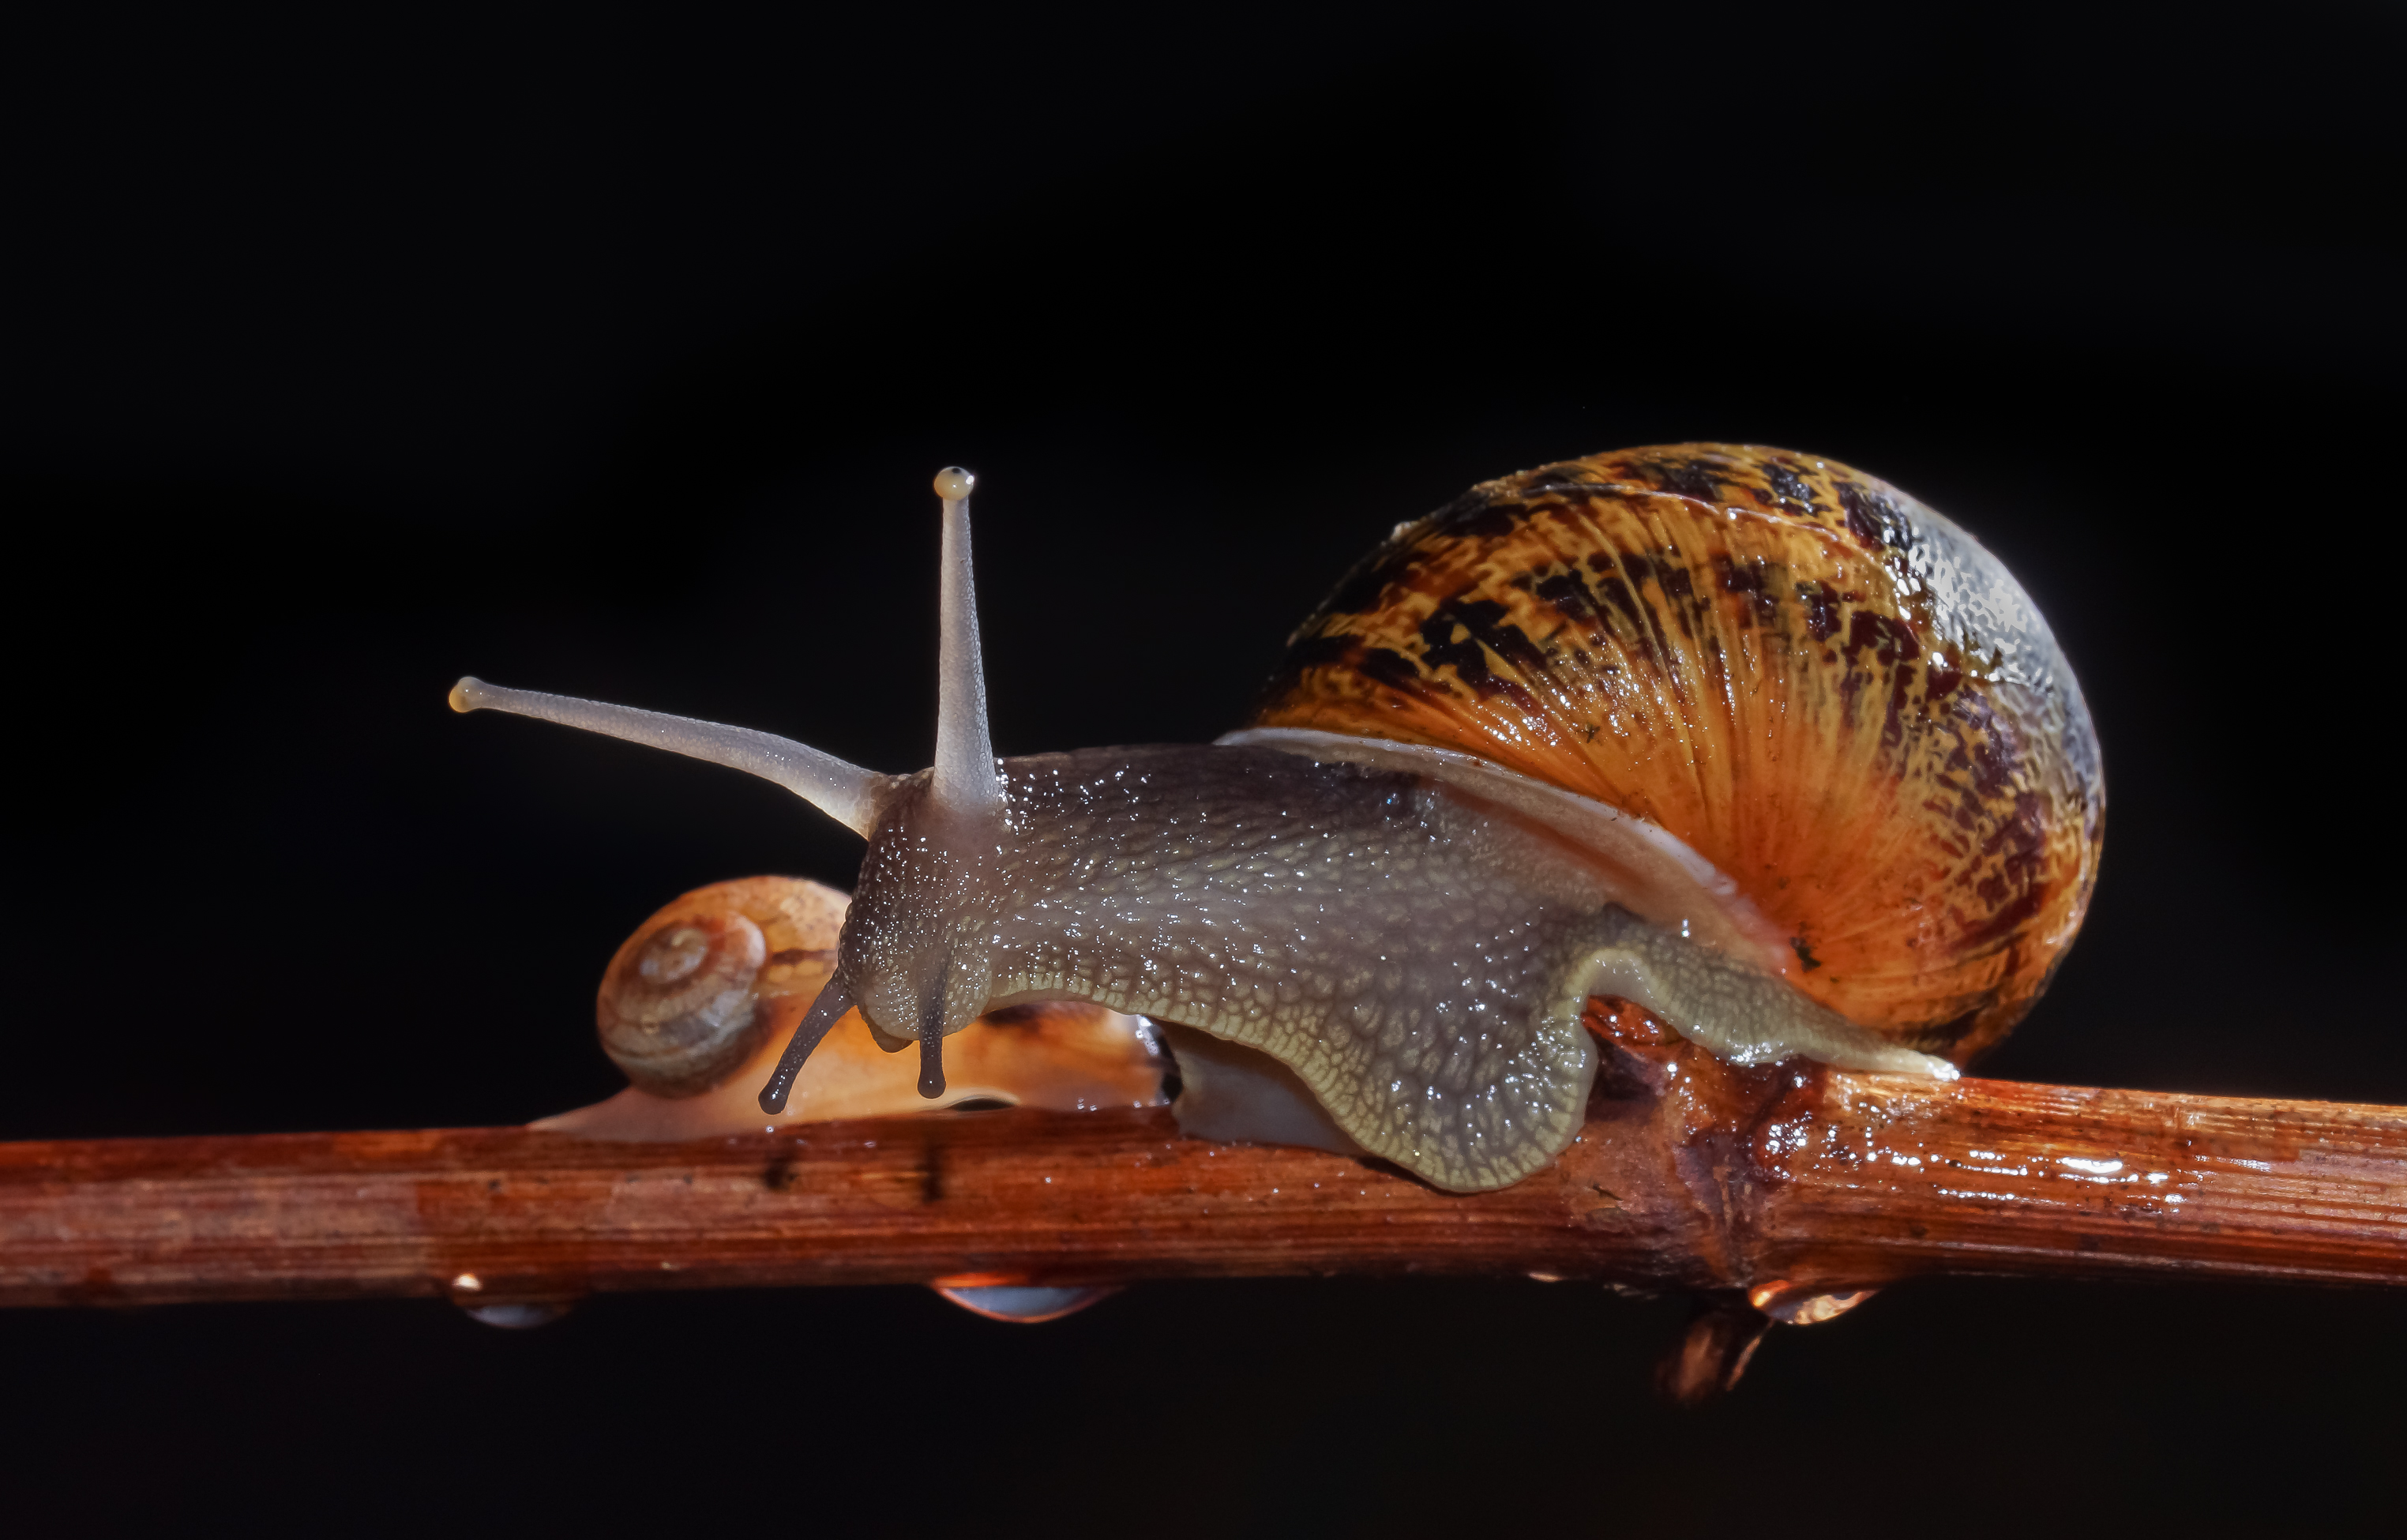
nature, macro, fauna, invertebrate, snail, animals, naturaleza, molluscs, caracol, ggl1, gaby1, xovesphoto, animales, sonya77, tamronusd90mm, caracoles, tamronssm90mm, macro photography, sea snail, marine biology, snails and slugs